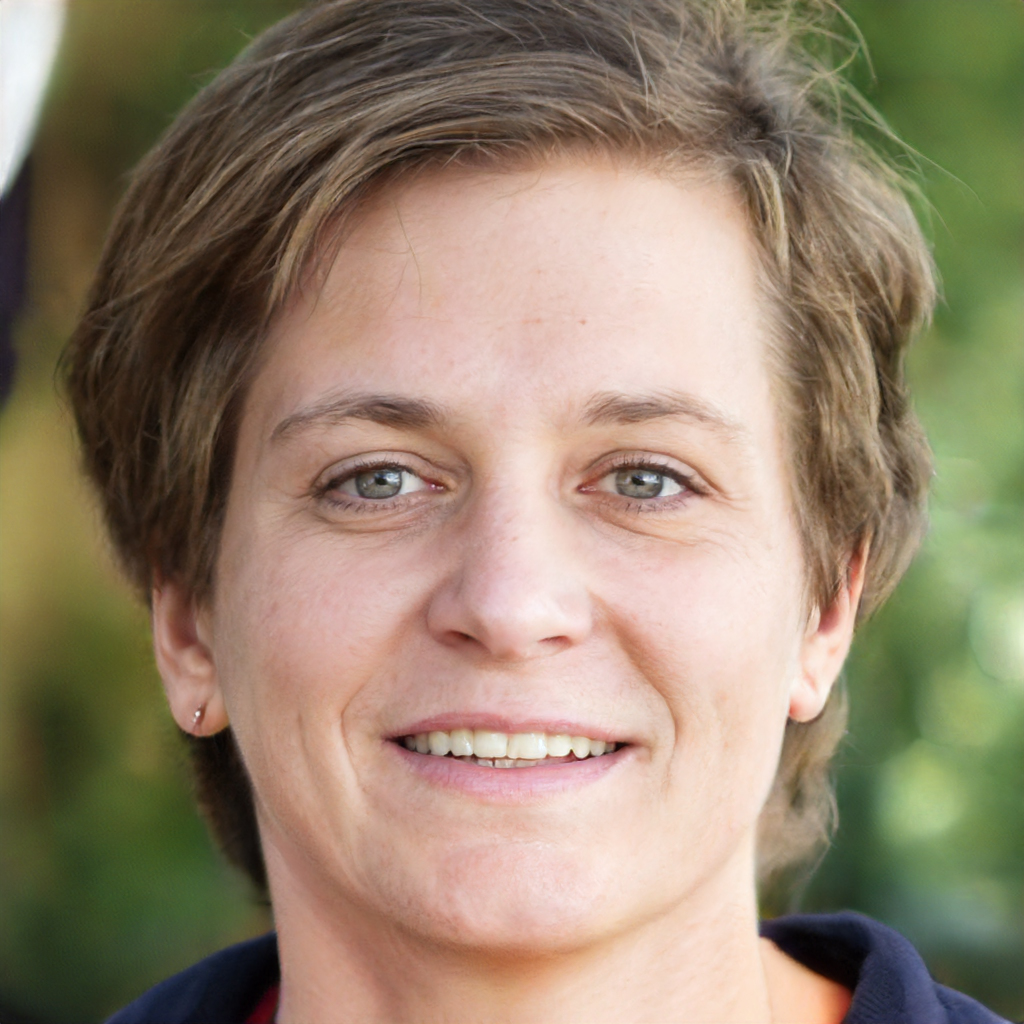
Gender: Female